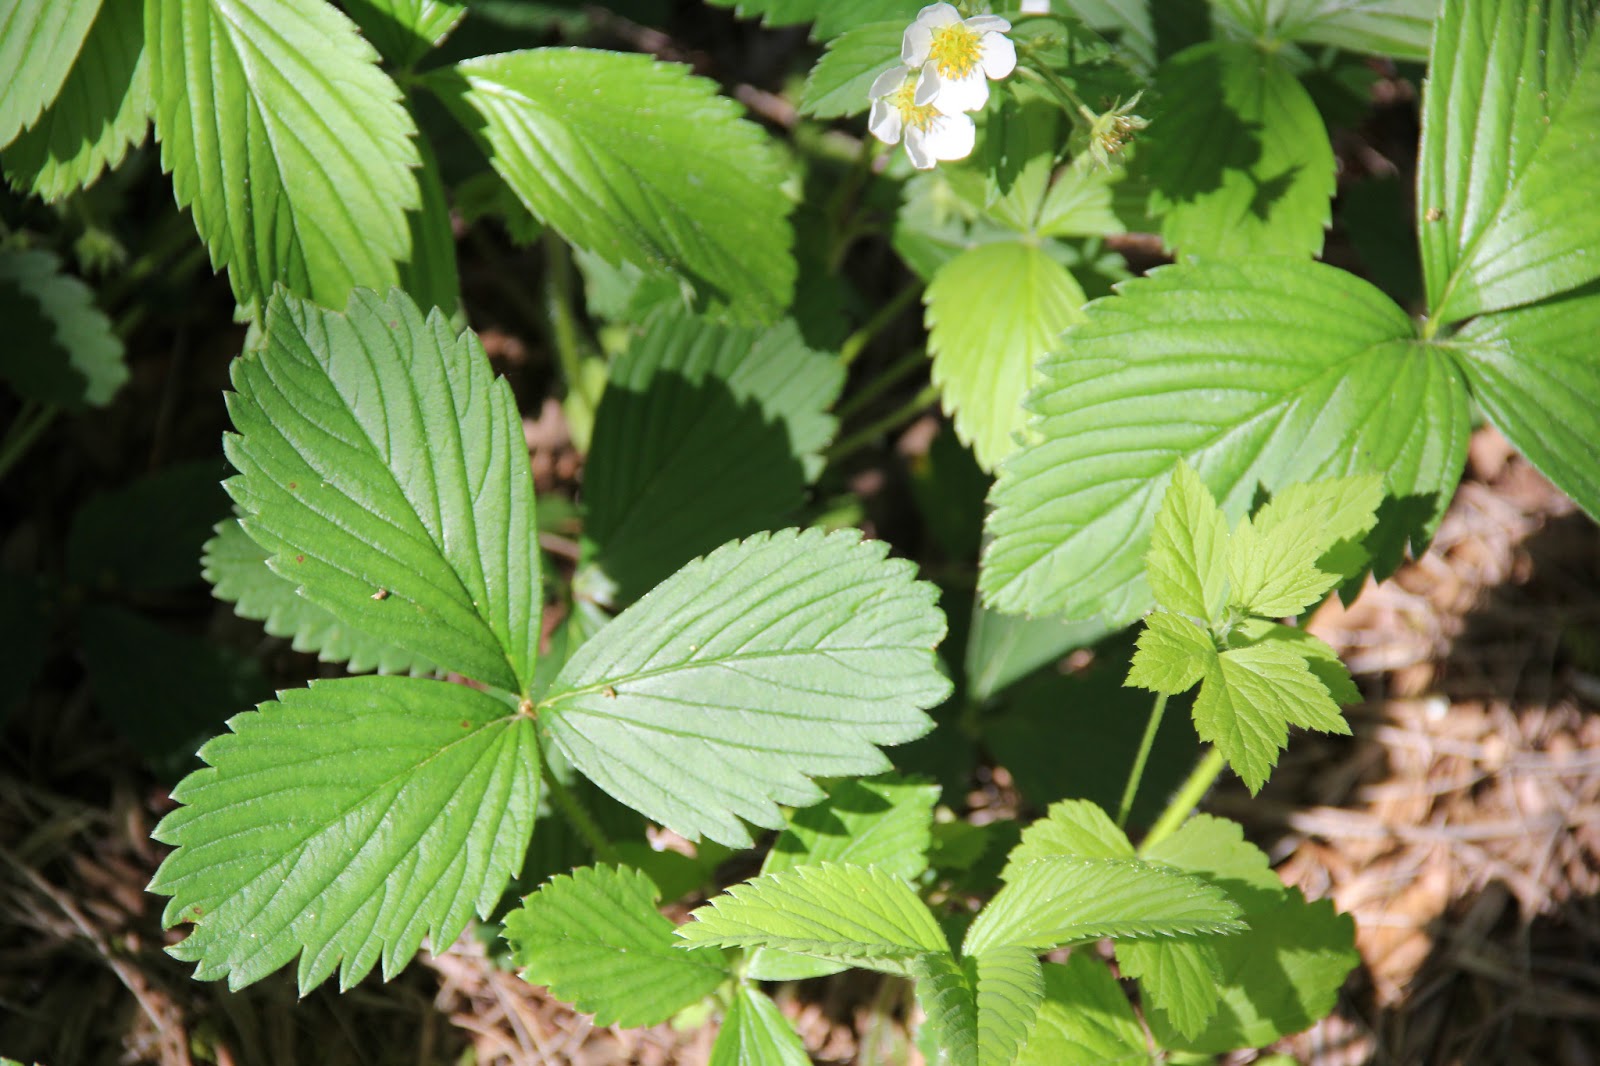
Labels: Strawberry leaf, Strawberry leaf, Strawberry leaf, Strawberry leaf, Strawberry leaf